Porcupine (album)

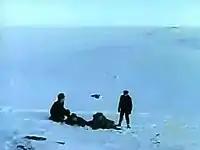
Four men in a bleak icy landscape. The man on the left is sitting, the two middle men are lying down and the man on the right is standing.

After Echo & the Bunnymen had finished recording "Porcupine", they played a free show in early November 1982 for people at Sefton Park in Liverpool. WEA then asked for three music videos and artwork for the new album. The band's lighting engineer Bill Butt was chosen to direct the videos and Brian Griffin was chosen to take the photographs for the album's cover, as he had done for the band's two previous albums. With a budget of £, Butt determined that it would be possible to photograph the album cover and also produce a half-hour film. Wishing for the videos to reflect the frigid feel of the music on the album, Butt chose to shoot the videos in Scotland, but the lack of snow there in November caused him to change the location of the shoot to Iceland.